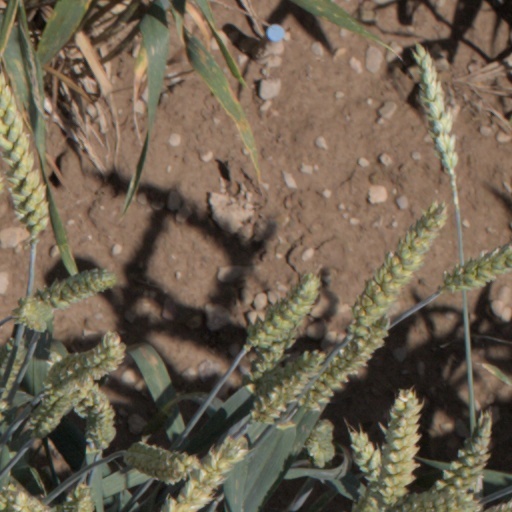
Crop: wheat